Oroville–Thermalito Complex

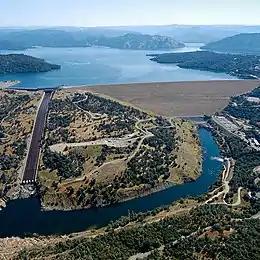
Aerial photo of Lake Oroville, Oroville Dam, the spillway, and the Feather River

The Oroville Dam is the tallest and largest dam in the United States. Completed in 1968, it stands high with a crest length (top of the dam) long. Over 80 million cubic yards of material were needed to build the Oroville Dam. There is enough material in the dam to build a two-lane highway around the Earth. Oroville Dam was named by the California Society of Professional Engineers as one of the "seven wonders of engineering" in California in 1967.